DeAndre Yedlin

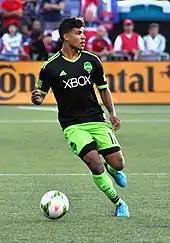
Yedlin playing for Seattle Sounders FC in 2014

On January 11, 2013, after two seasons with Akron, Yedlin signed with Seattle Sounders FC as the club's first homegrown player.